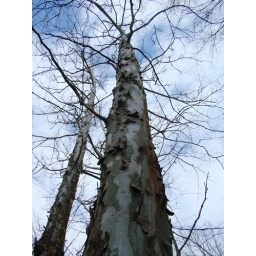
under the blue sky